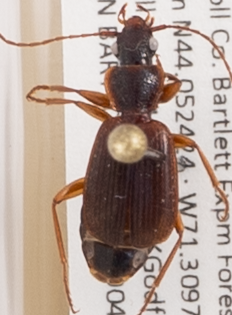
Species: Cymindis cribricollis
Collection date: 2019-09-04
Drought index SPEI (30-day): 0.27
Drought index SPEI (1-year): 0.966
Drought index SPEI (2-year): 0.732